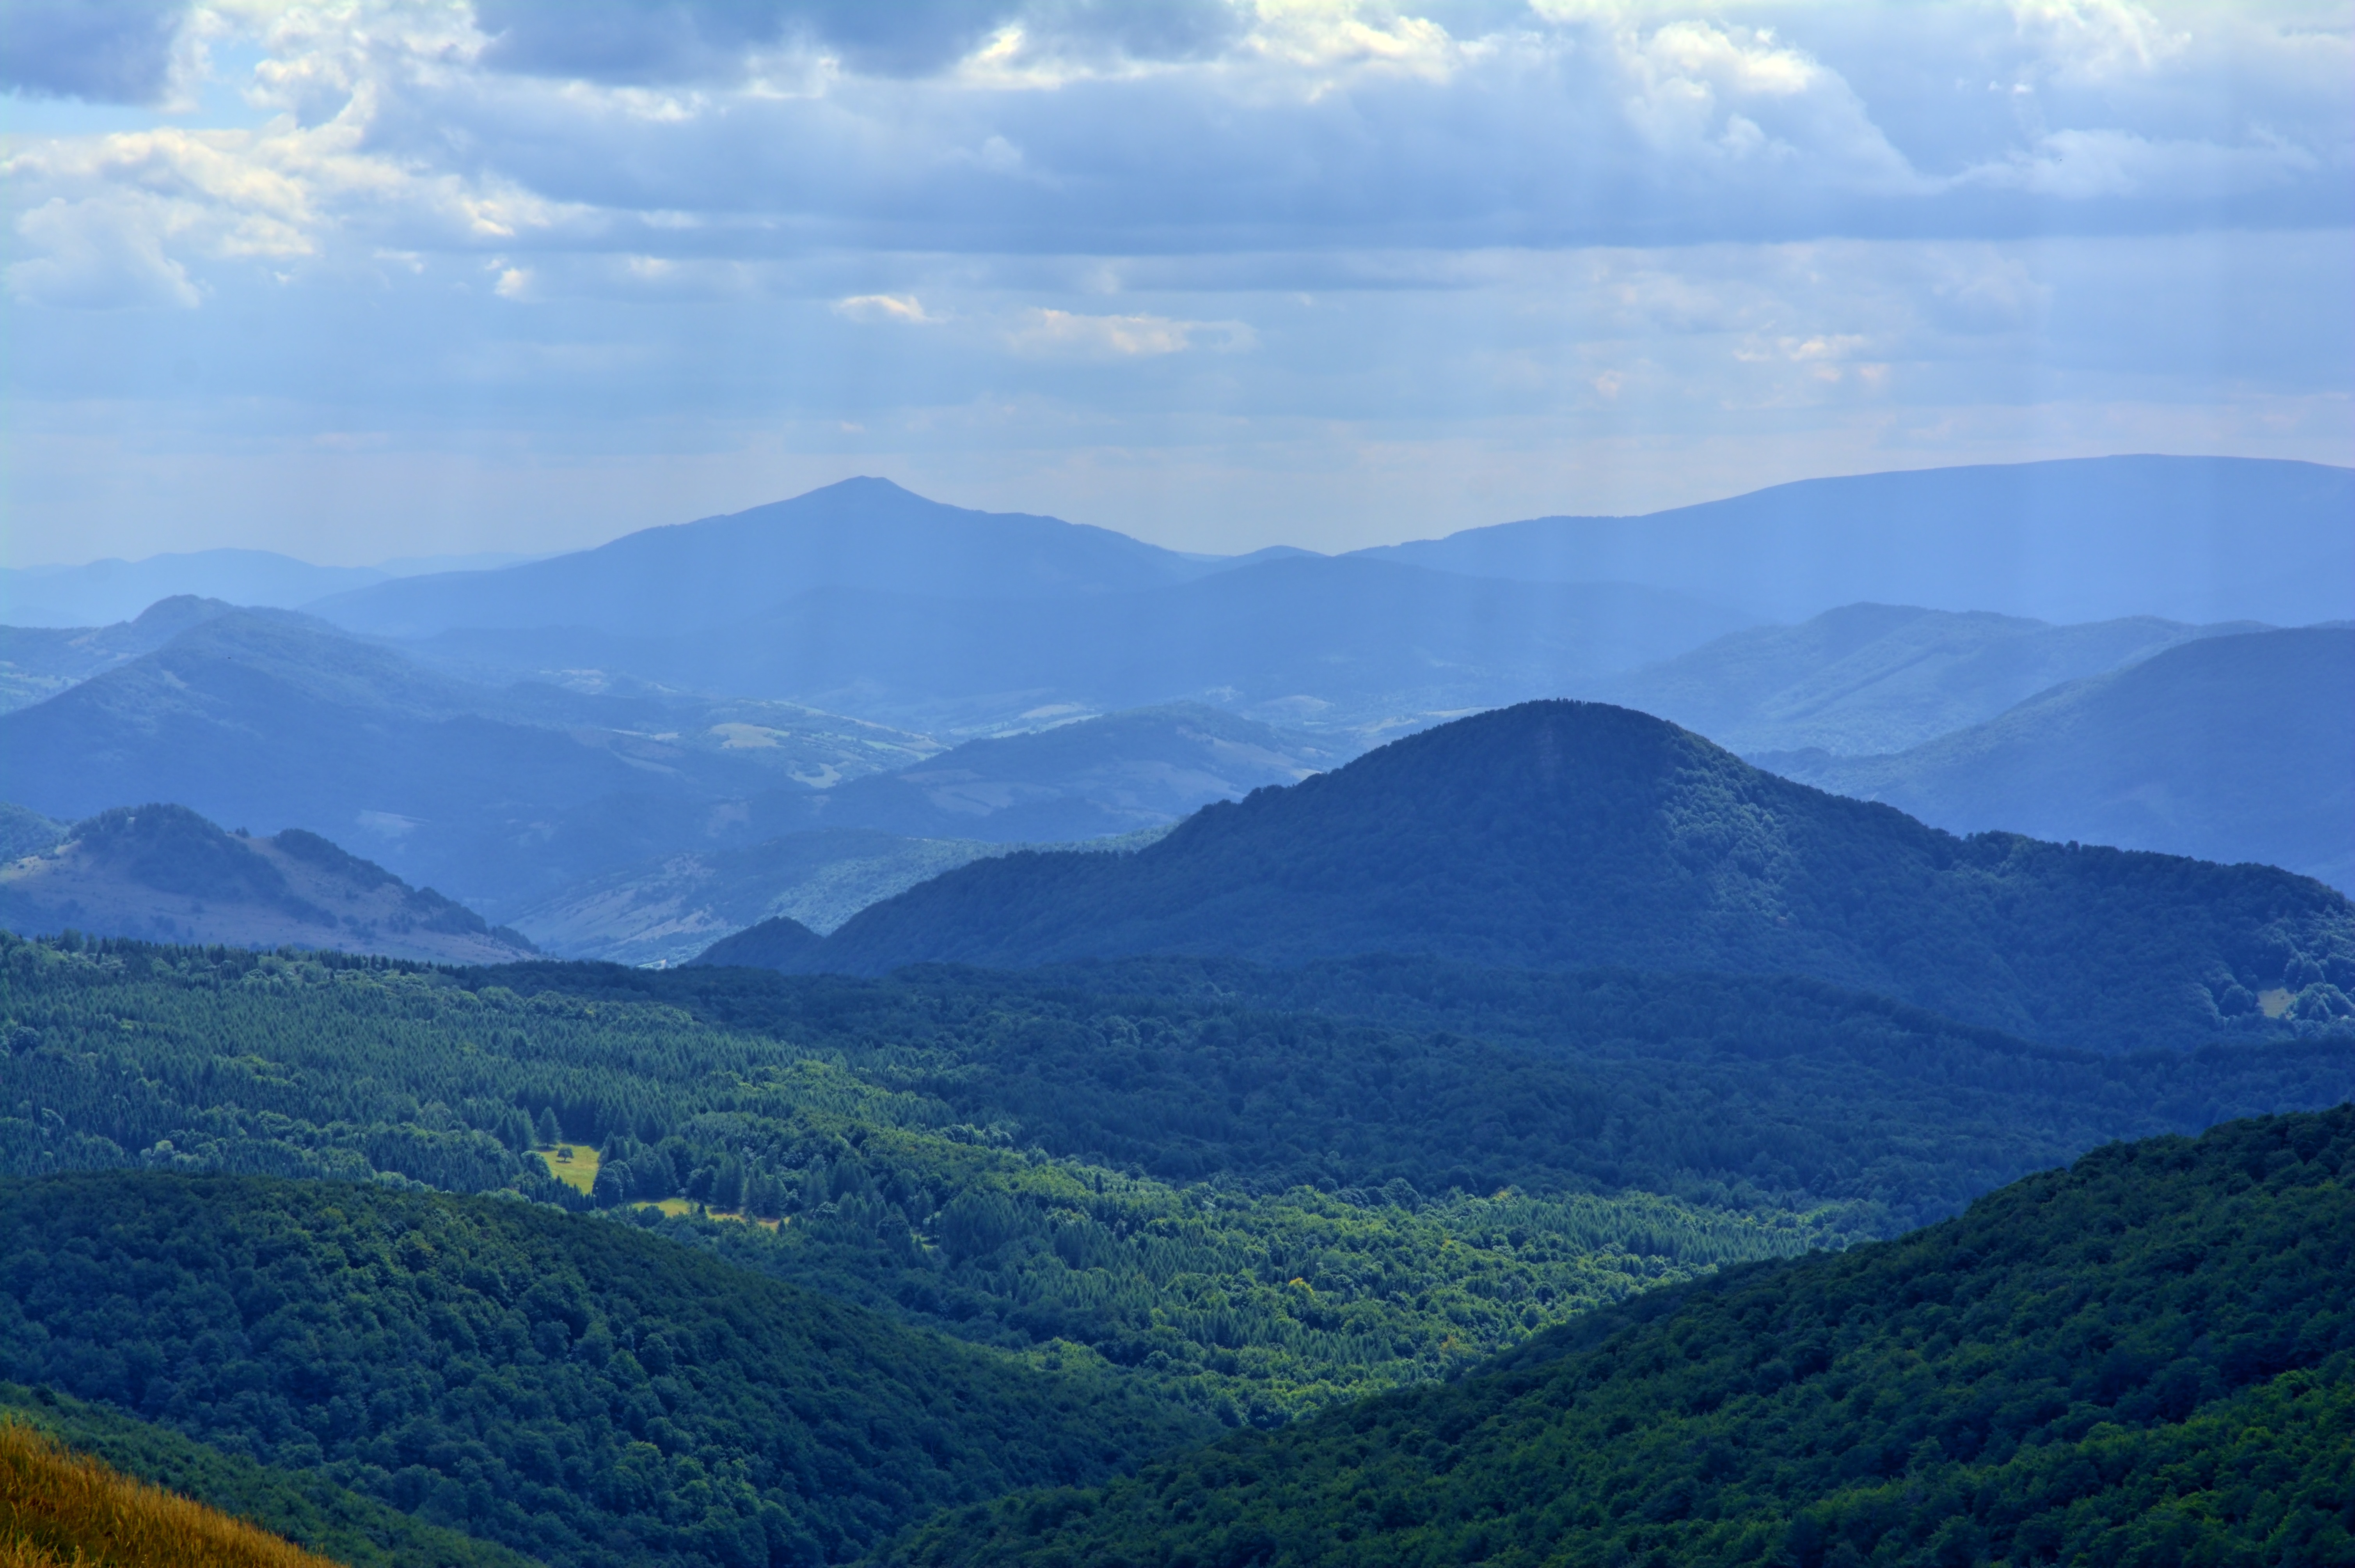
landscape, nature, forest, grass, wilderness, mountain, cloud, sky, trail, meadow, morning, hill, view, valley, mountain range, panorama, travel, green, holiday, blue, tourism, highland, ridge, summit, blue sky, top view, sunny, colors, holidays, mountains, alps, poland, plateau, fell, time of year, ecosystem, tops, the silence, peace of mind, landform, bieszczady, mountain pass, the horizon, beech berdo, tarnica, geographical feature, atmospheric phenomenon, mountainous landforms